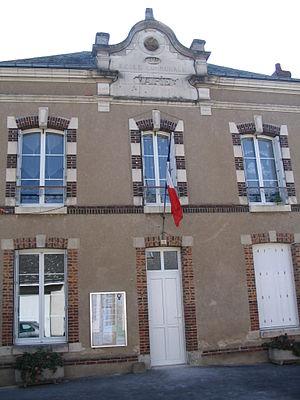
La mairie du Poislay, Loir-et-Cher, France
Le Poislay est une commune française située dans le département de Loir-et-Cher, en région Centre-Val de Loire.